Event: Nepal Earthquake
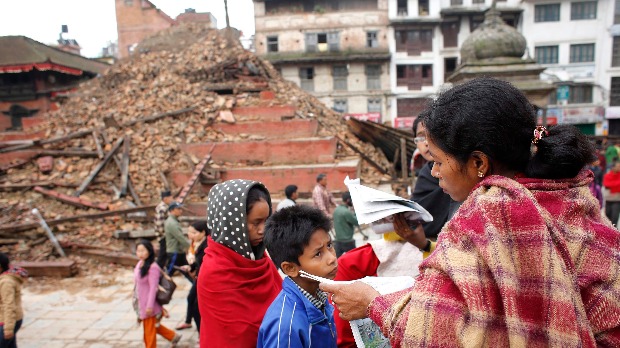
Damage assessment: damage